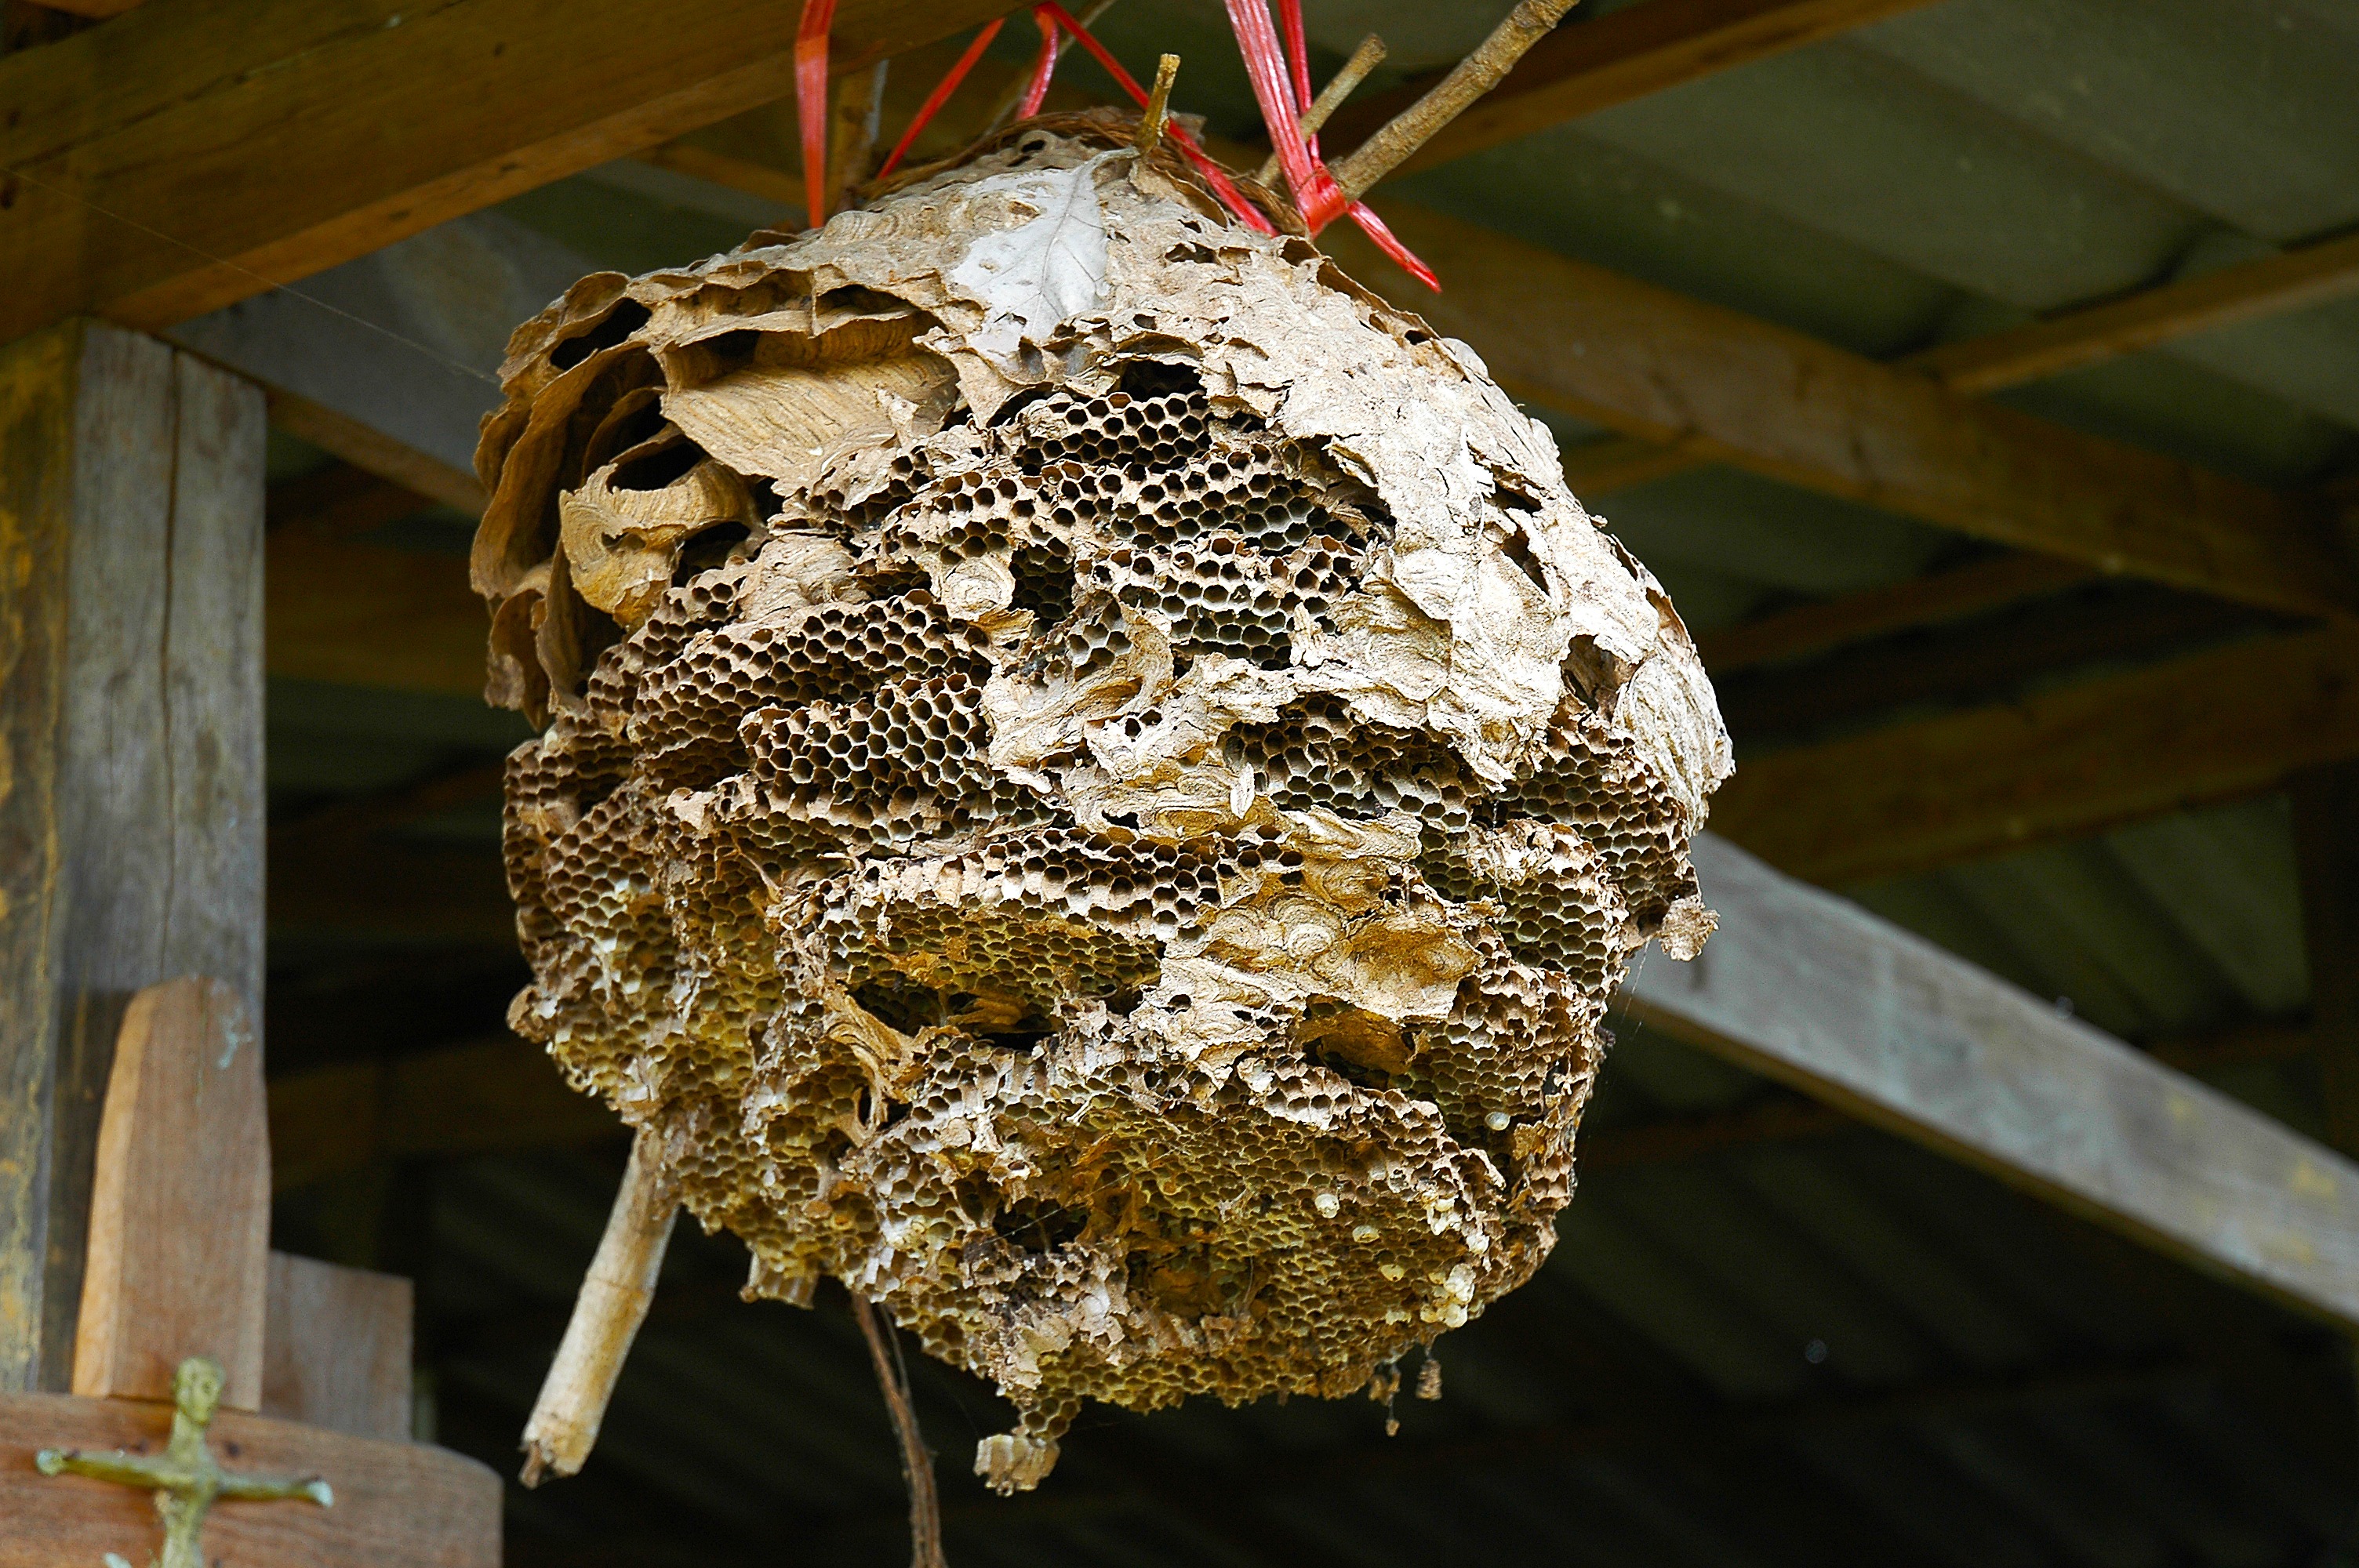
outdoor, wood, leaf, flower, insect, lighting, invertebrate, nest, wasp, honeycomb, dangerous, macro photography, membrane winged insect